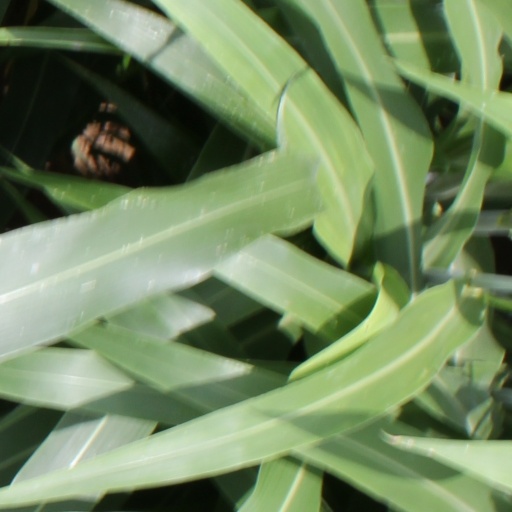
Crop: sorghum